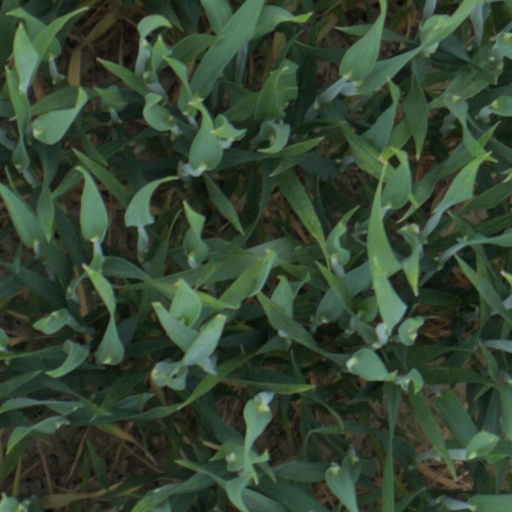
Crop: wheat